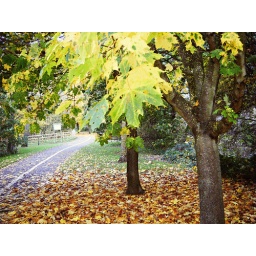
Sycamore trees in the Autumn with leaves on the ground